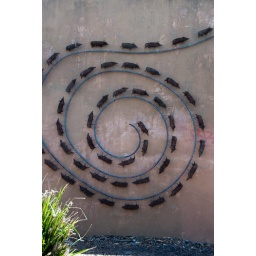
rat race by Maguerite Derricourt These were cute o n the wall of a huge house there.